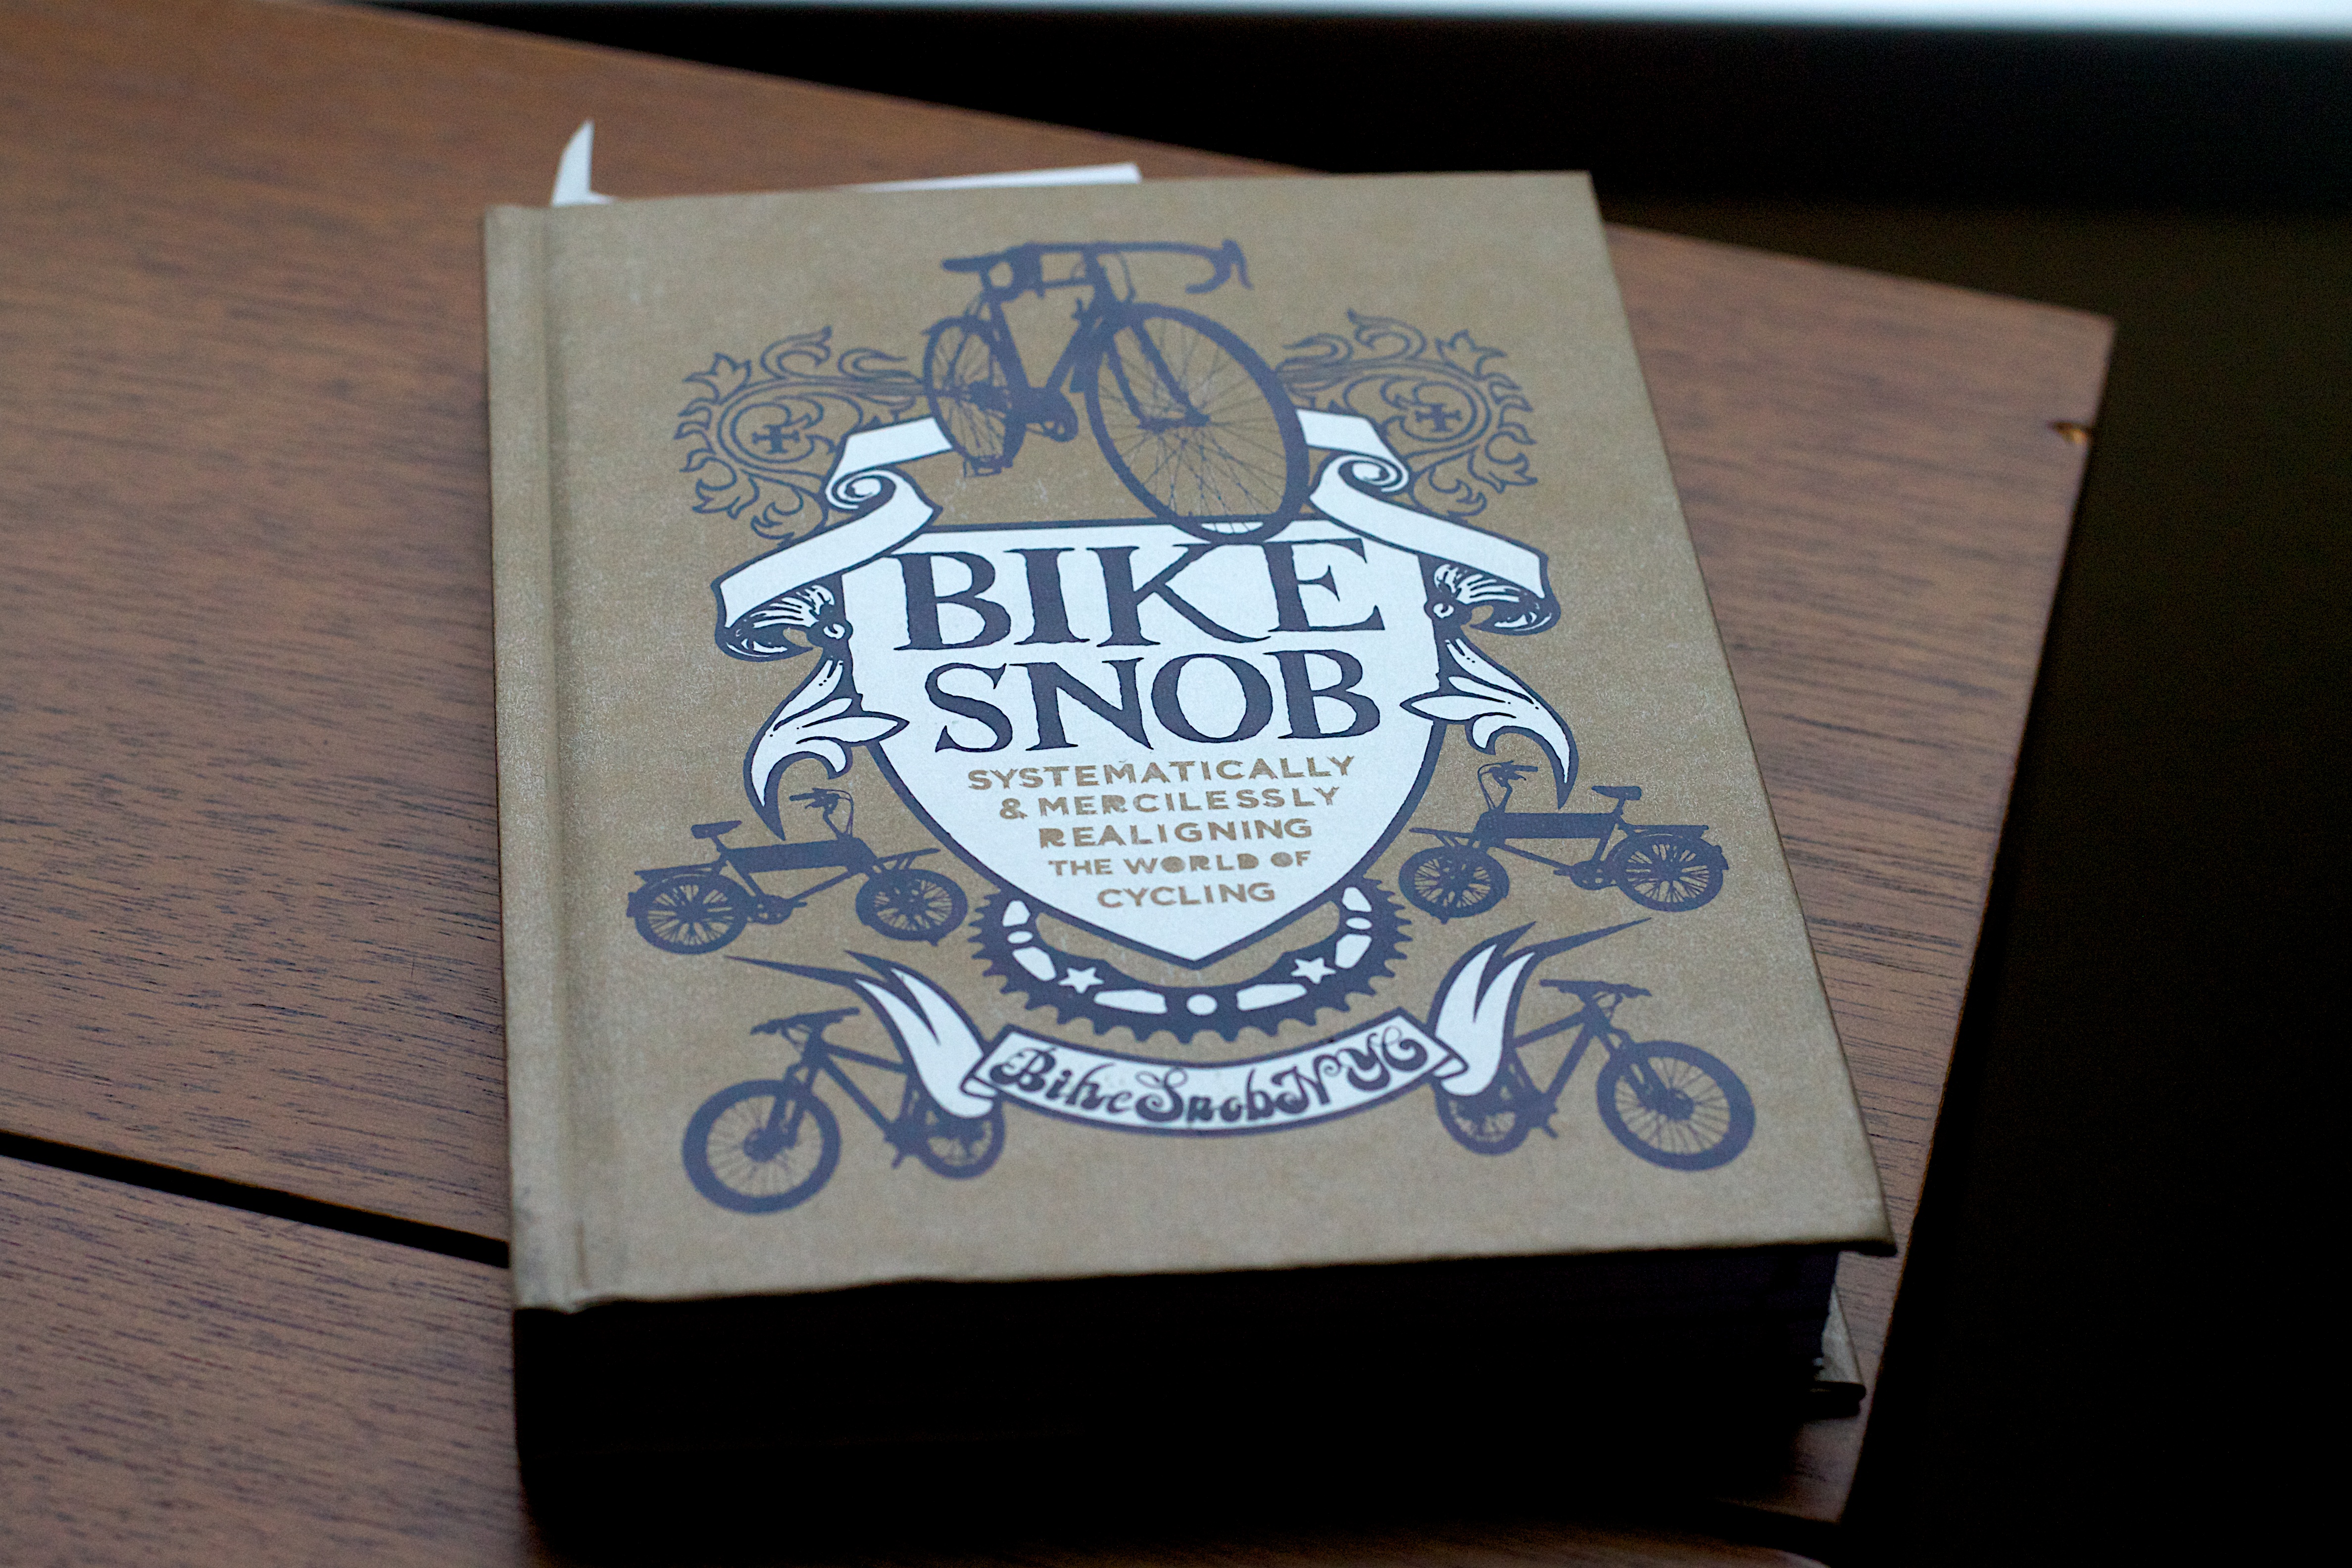
cycling, art, calligraphy, 2011365